Question: Please indicate a possible affordance area of baseball bat that can be used for holding
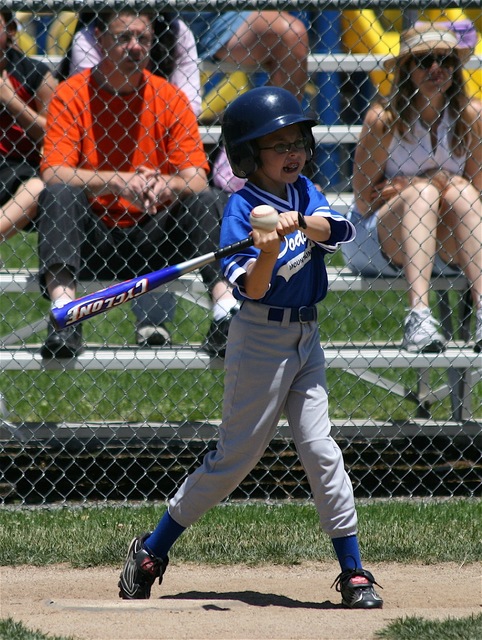
Answer: [248.719, 207.719, 313.281, 254.035]